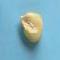
Maize quality: Good